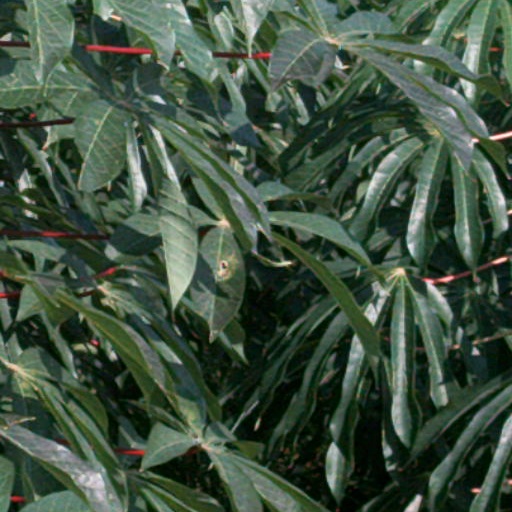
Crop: cassava